Frederik Coning

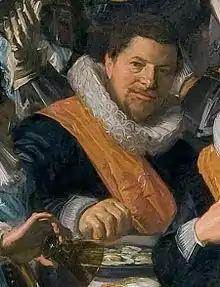
Frederik Coning, detail of Hals's banquet of 1627

Frederik Coning (7 December 1594 – 7 June 1636), was a Dutch Golden Age member of the Haarlem schutterij.